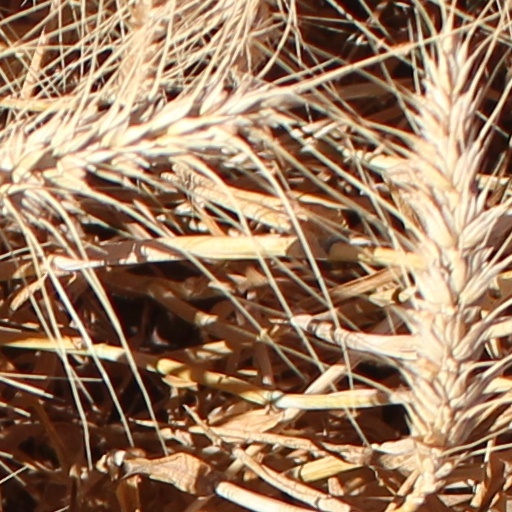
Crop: wheat